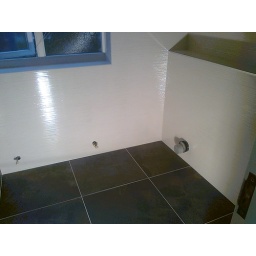
900 x 300 ridged ceramic wall tiles 600 x 600 porcelain floor tiles over insulted panels with heating element